Kötschach-Mauthen

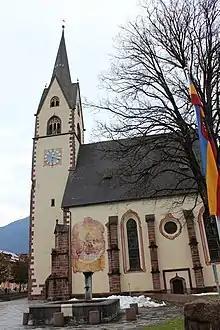
Kötschach parish church

According to the 2001 population census Kötschach-Mauthen has 3.613 inhabitants. 95,0% of its inhabitants are Austrian, 1,2% German and 0,9% Turkish citizens. 89,1% of the population are Roman-Catholic, 6,6% Protestant and 1,3% are Muslim. 1,8% of the population are without any religious confession.